Thorium dioxide

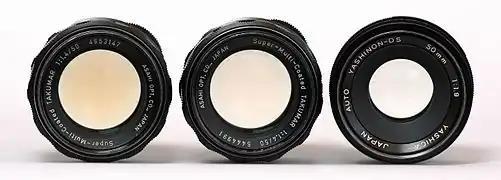
Yellowed thorium dioxide lens (left), a similar lens partially de-yellowed with ultraviolet radiation (centre), and lens without yellowing (right)

When added to glass, thorium dioxide helps increase its refractive index and decrease dispersion. Such glass finds application in high-quality lenses for cameras and scientific instruments. The radiation from these lenses can darken them and turn them yellow over a period of years and degrade film, but the health risks are minimal. Yellowed lenses may be restored to their original colourless state by lengthy exposure to intense ultraviolet radiation. Thorium dioxide has since been replaced by rare-earth oxides such as lanthanum oxide in almost all modern high-index glasses, as they provide similar effects and are not radioactive.